Avenue of the Baobabs

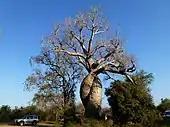
The Baobab Amoureux

Some to the northwest are the Baobab Amoureux, which are two notable "Adansonia za" trees—also an endemic baobab species—that have become twisted to each other as they grew. According to legend, these two baobabs came and grew together across the centuries. Baobabs found themselves after an impossible love between a young man and young woman of the nearby village. Both youths already had designated partners and had to marry separately in their respective villages. However, the impossible couple dreamed of a life and child together and asked the help of their god. Both baobabs were born and now live there for eternity as one as the couple always wished.